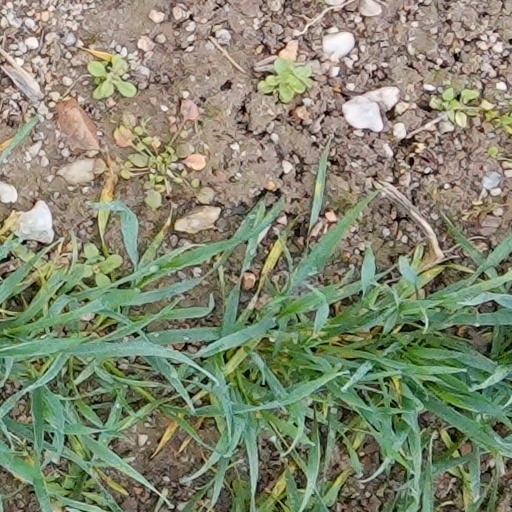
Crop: wheat